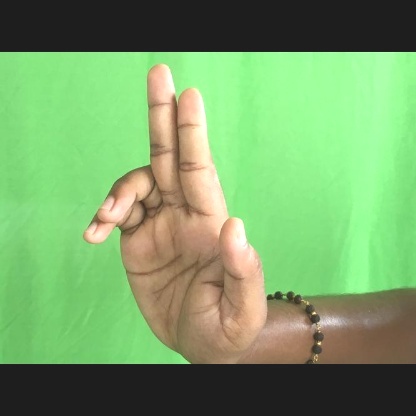
Mudra: Ardhapathaka